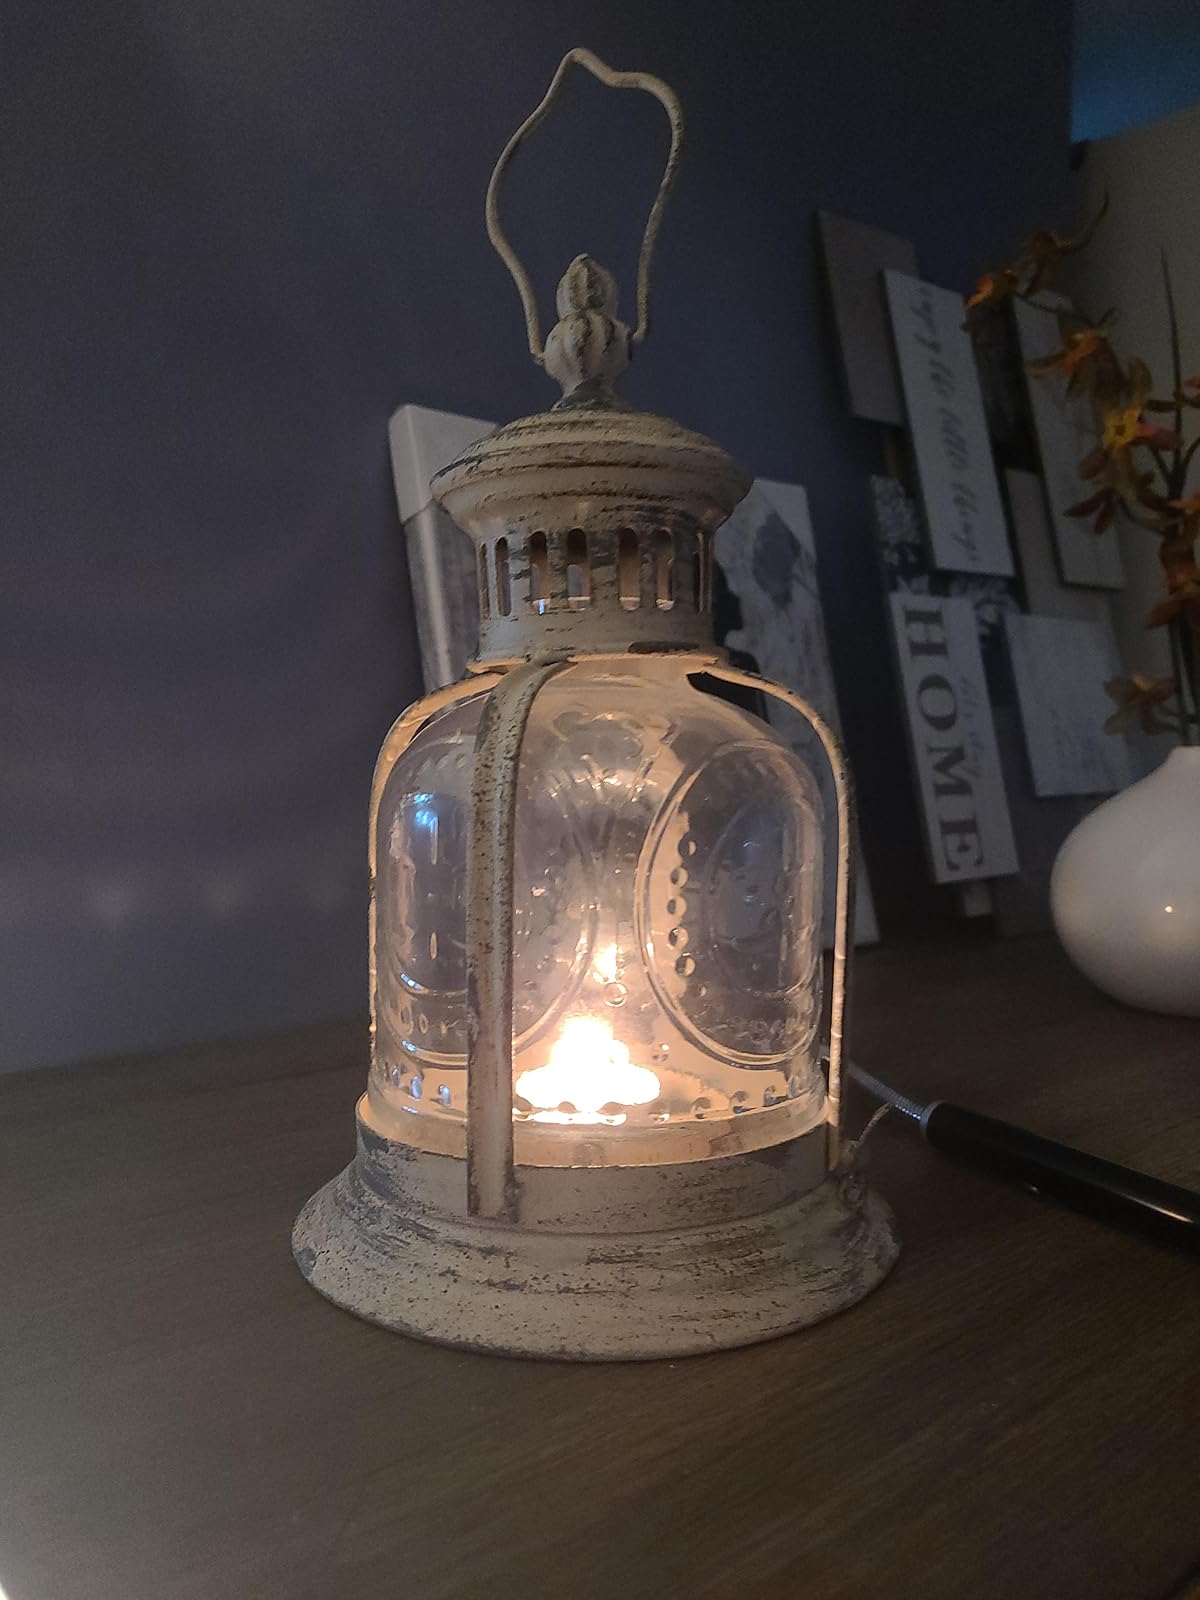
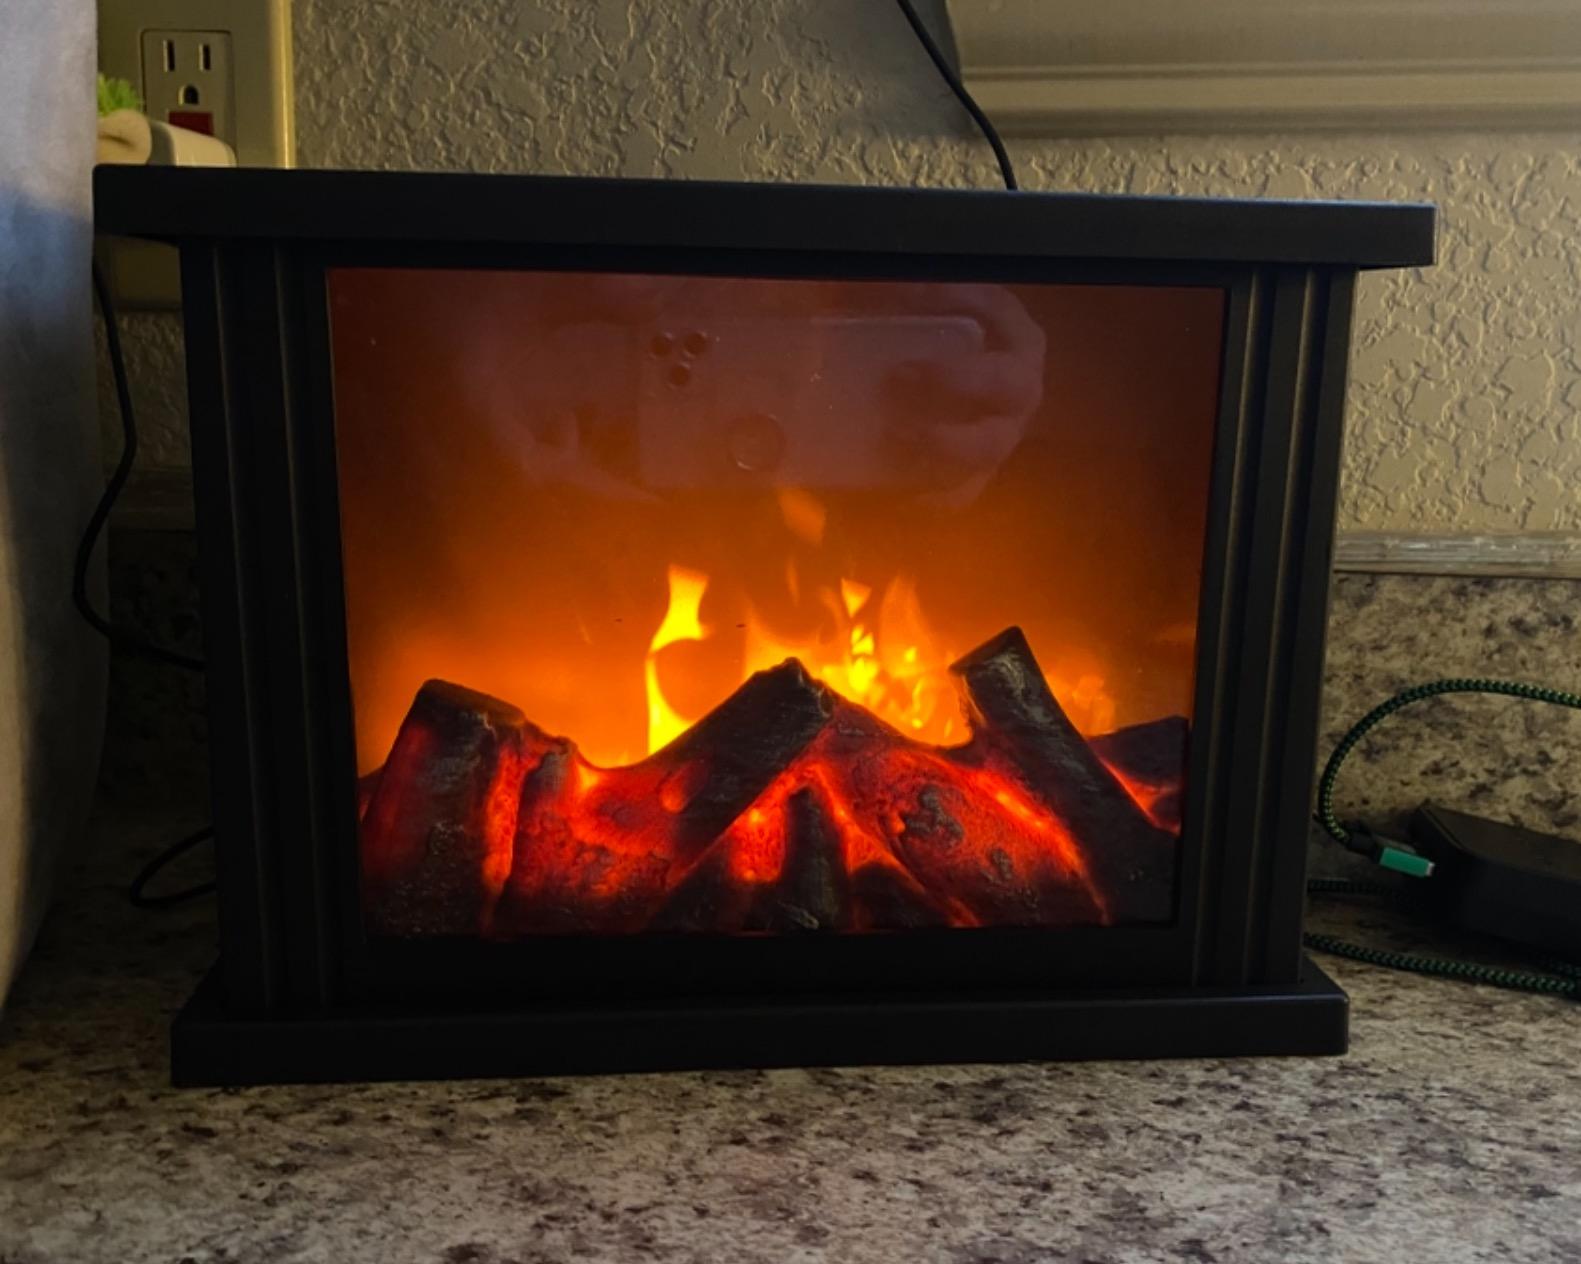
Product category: lantern
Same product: no